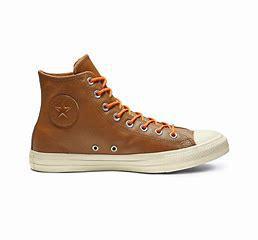
Brand: Converse
Model: Chuck Taylor All Star Top